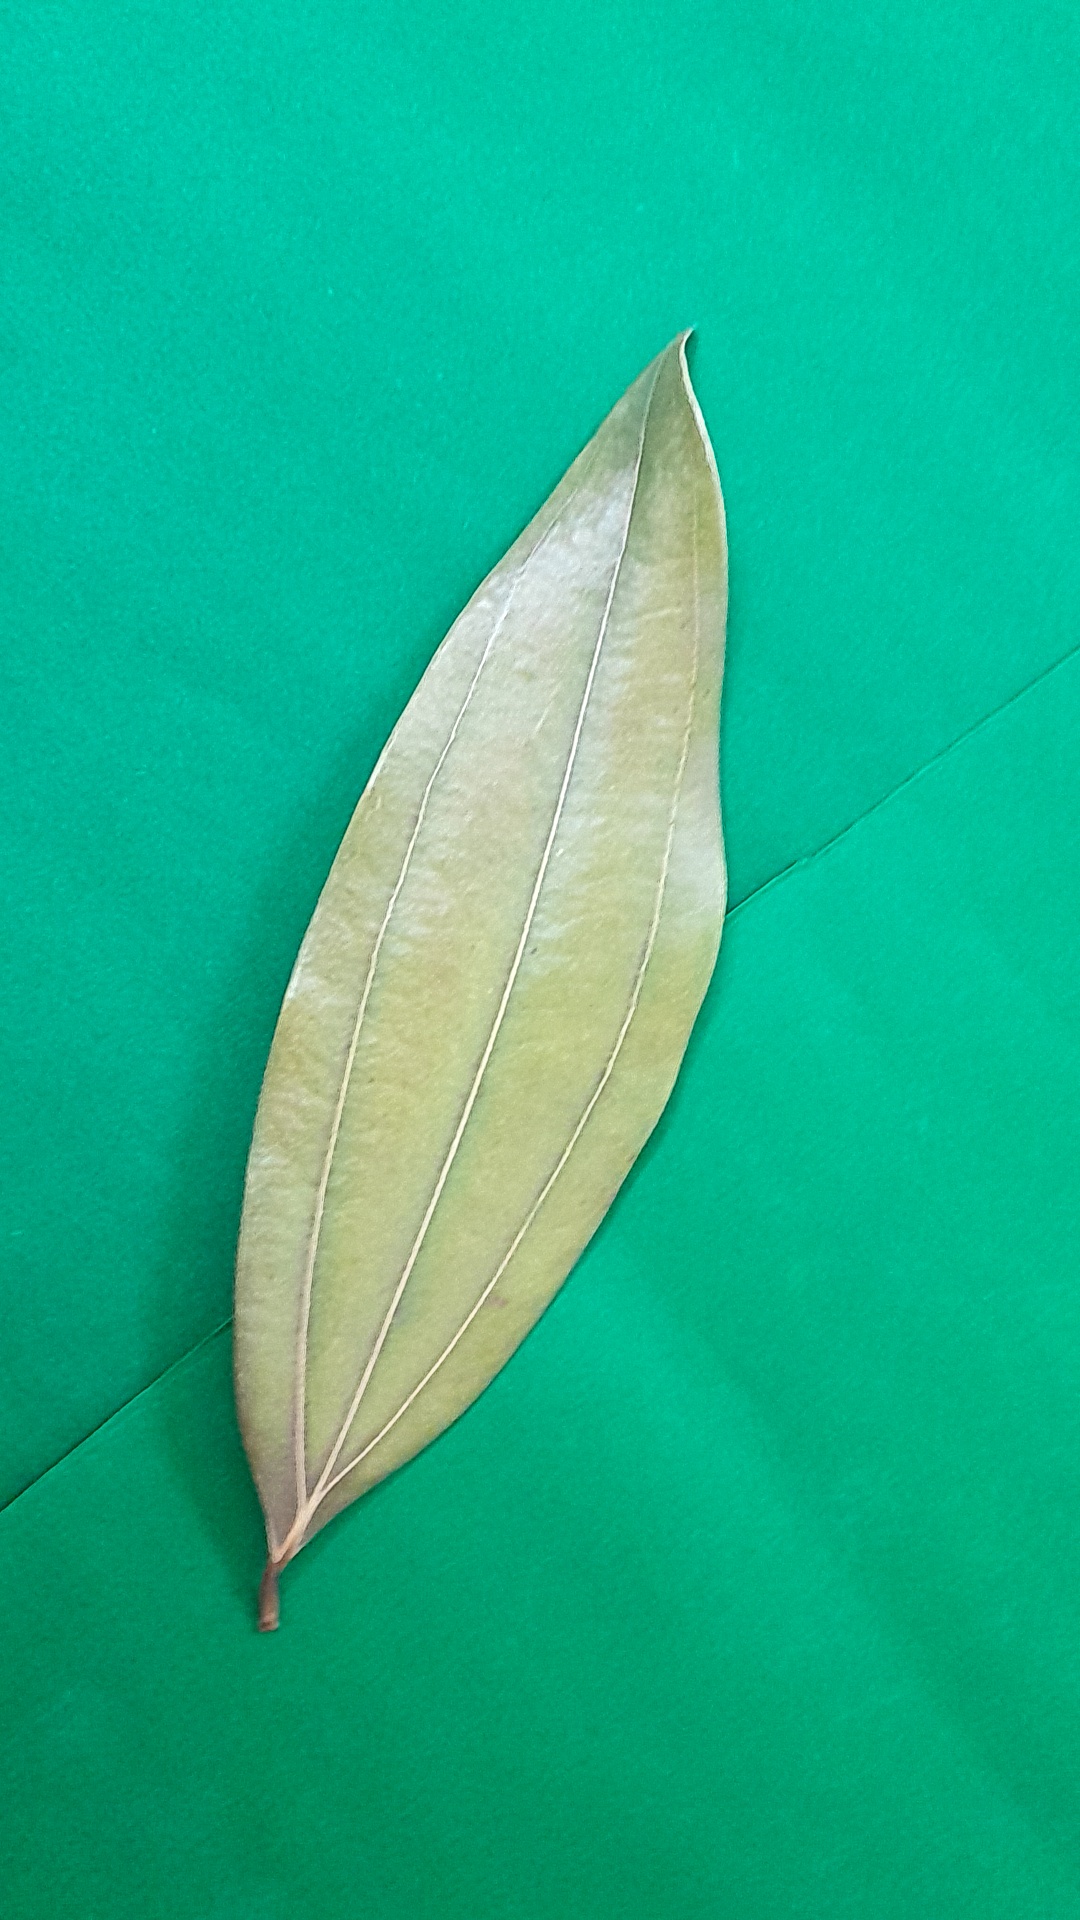
Label: Dry Leaf